Foot whipping

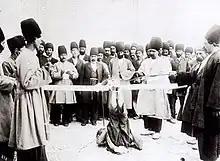
Middle Eastern falaka using a plank; Iran, early 20th century

Foot whipping was common practice as means of disciplinary punishment in different kinds of institutions throughout Central Europe until the 1950s, especially in German territories. In German prisons this method consistently served as the principal disciplinary punishment. Throughout the Nazi era it was frequently used in German penal institutions and labour camps. It was also inflicted on the population in occupied territories, notably Denmark and Norway.